Career of Lionel Messi

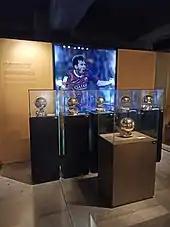
Messi's six Ballon d'Or awards on display in the FC Barcelona Museum. His record sixth from 2019 is at the front.

On 11 August, Messi opened the 2015–16 season by scoring twice from free kicks in Barcelona's 5–4 victory (after extra time) over Sevilla in the UEFA Super Cup. On 16 September, he became the youngest player to make 100 appearances in the UEFA Champions League in a 1–1 away draw against Roma. After a knee injury, he returned to the pitch on 21 November, making a substitute appearance in Barcelona's 4–0 away league win over rivals Real Madrid in "El Clásico". Messi capped off the year by winning the 2015 FIFA Club World Cup final on 20 December, scoring the opening goal and collecting his fifth club trophy of 2015 as Barcelona defeated River Plate 3–0 in Yokohama. On 30 December, Messi scored on his 500th appearance for Barcelona, in a 4–0 home win over Real Betis.